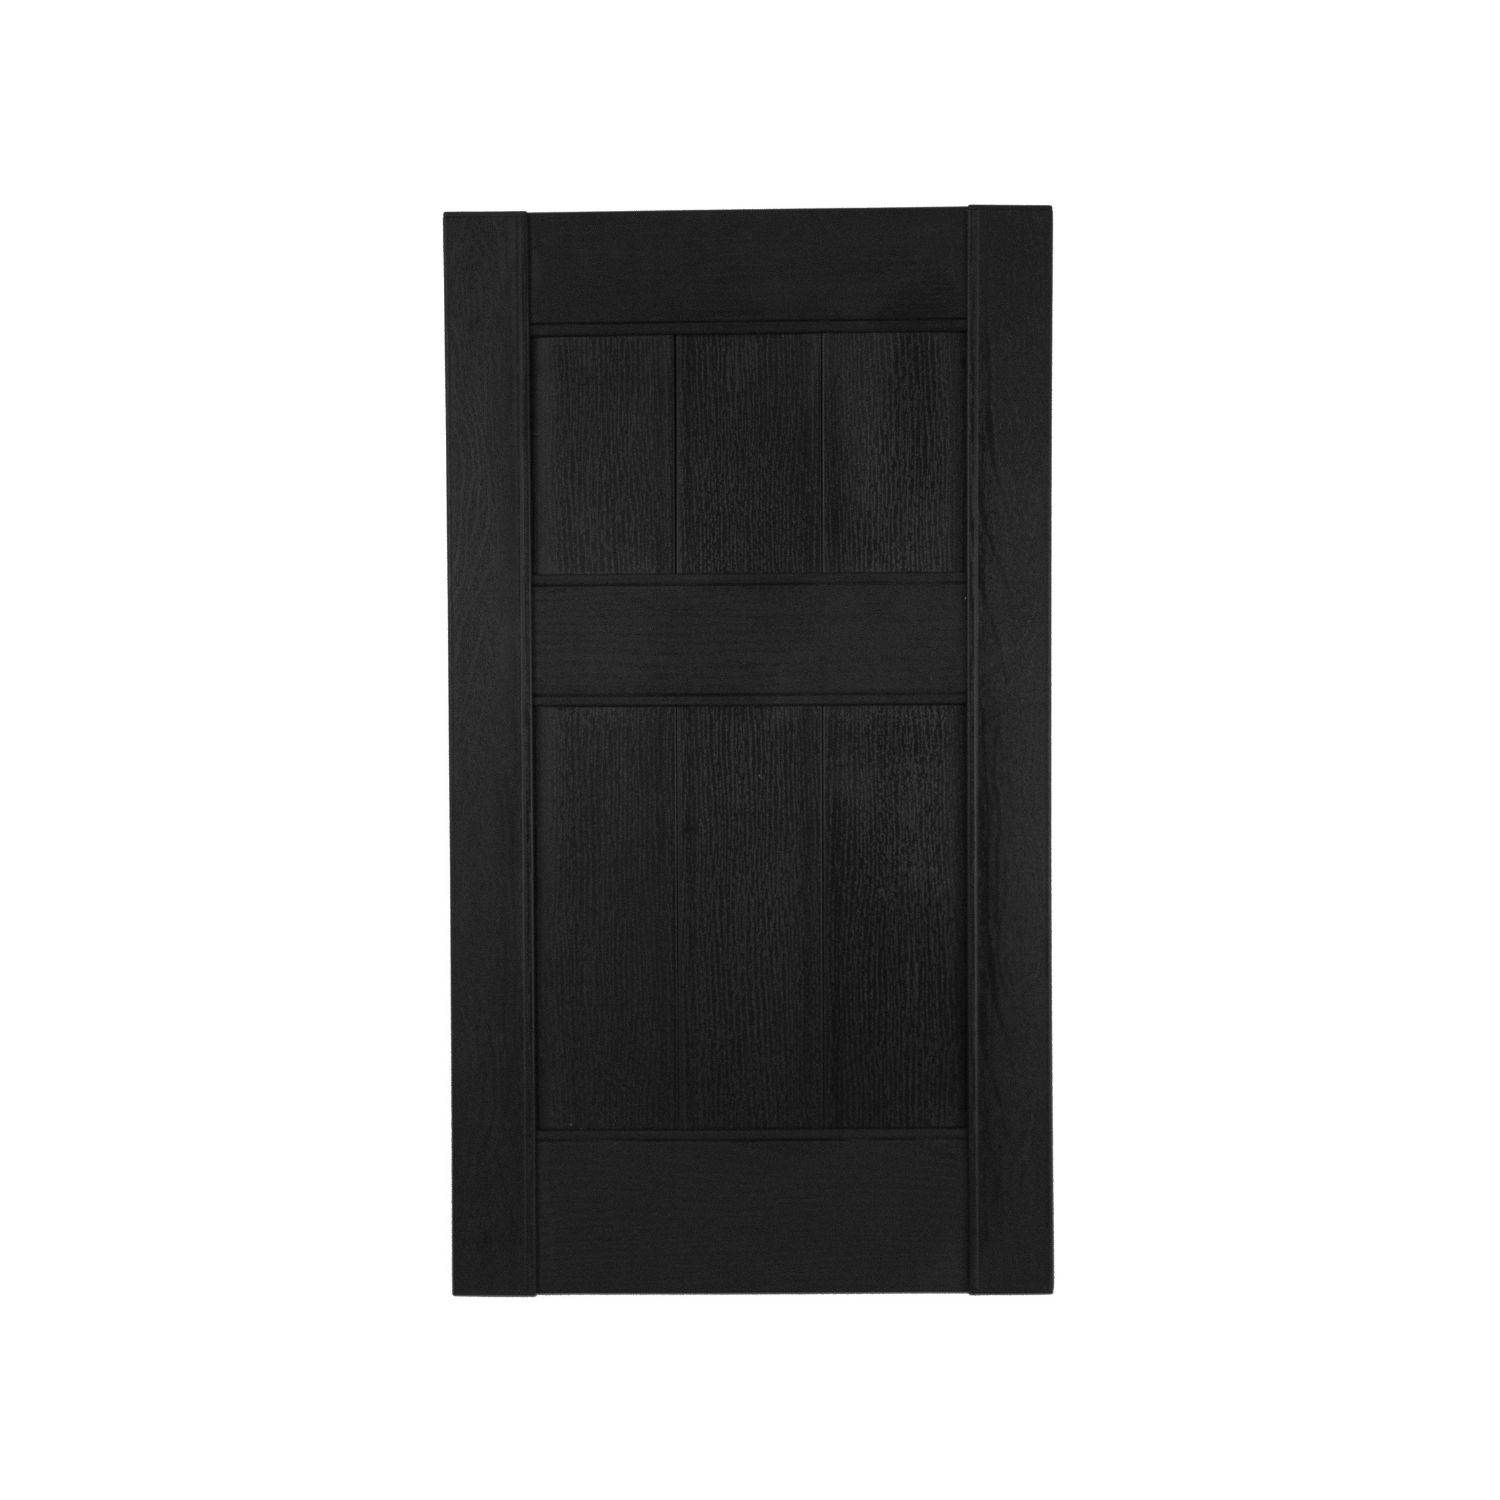
Vinyl | Rustic/Flat Panel Exterior Shutters | 16.5" Width | with Mid Rail (40/60 Split) | 1 Pair
Introducing our meticulously crafted Vinyl Rustic/Flat Panel shutters, the ideal choice for those seeking the closest resemblance to authentic Shaker style in vinyl material. These shutters are precision-designed, featuring sharp angles and sleek lines on a non-functional panel, culminating in a straight top for a truly Shaker-inspired aesthetic. With both vertical and horizontal appeal, these shutters showcase a classic and clean design that effortlessly complements a range of architectural styles. Perfect for colonial, historical, and ranch-style homes, these shutters embody timeless elegance with modern durability. Please bear in mind that the colors depicted on your screen may not precisely match the actual product due to individual monitor limitations. While we strive to achieve accuracy in color representation, screen images are intended as a reference only and should not be considered entirely precise. This a split panel shutter (with an unequal center rail divider at a 40/60 ratio) and is 16.5" in width (per shutter in pair).
Brand: Duralok
Category: Hardware > Building Materials > Shutters > Raised Panel Shutters